North West Point Immigration Detention Centre

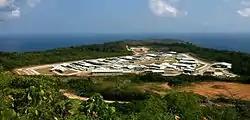
The centre in 2008

North West Point Immigration Detention Centre, formerly Christmas Island Immigration Reception and Processing Centre is an Australian immigration detention facility located on Christmas Island in the Indian Ocean.